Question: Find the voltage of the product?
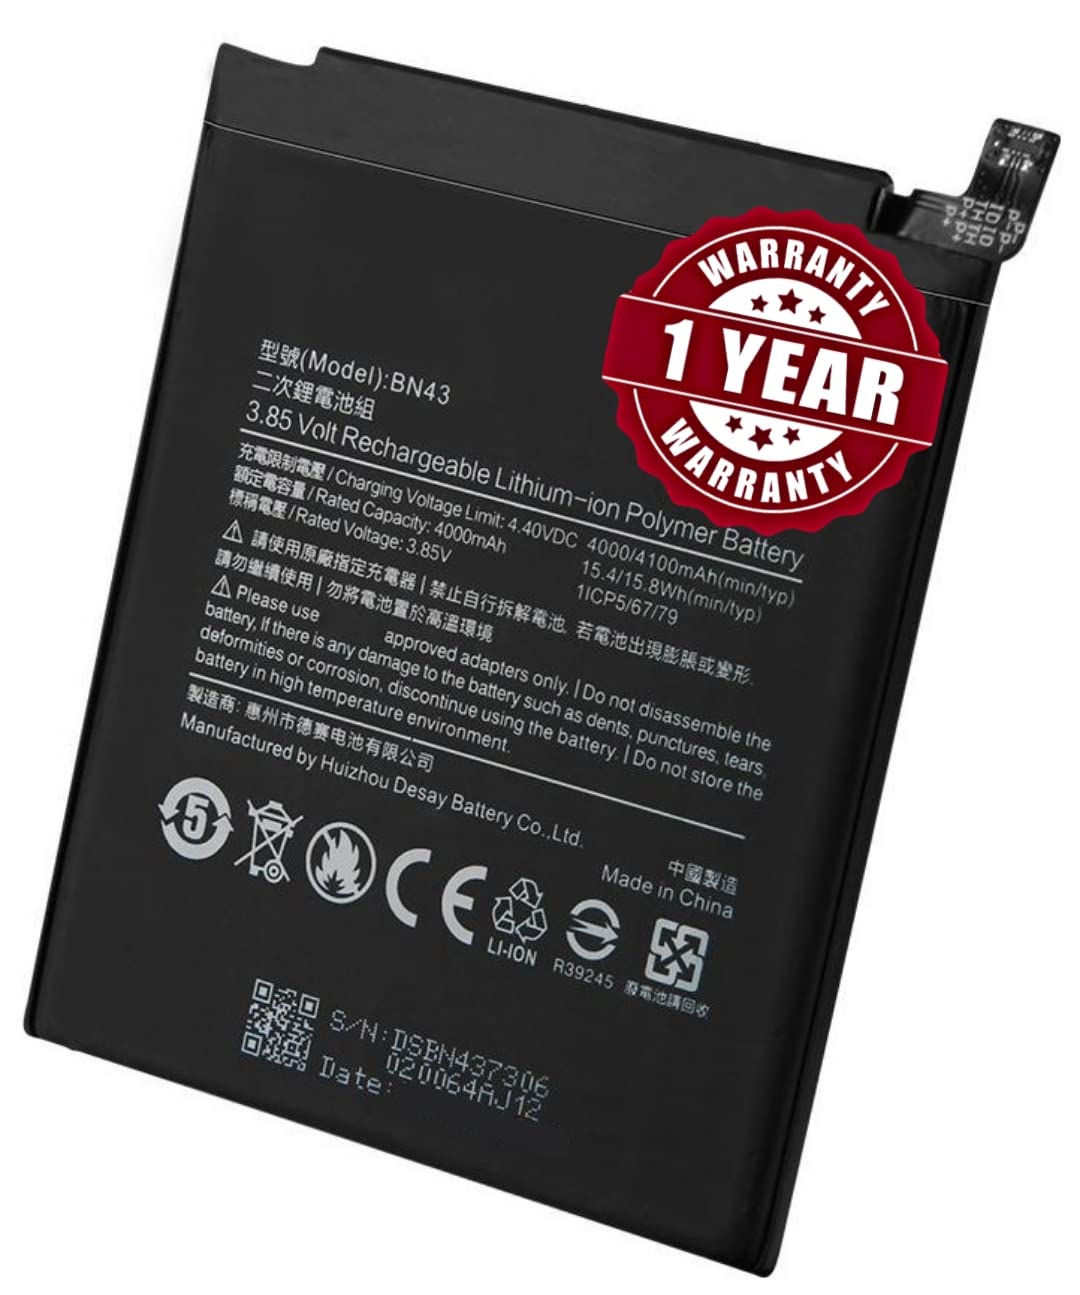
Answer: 3.85 volt